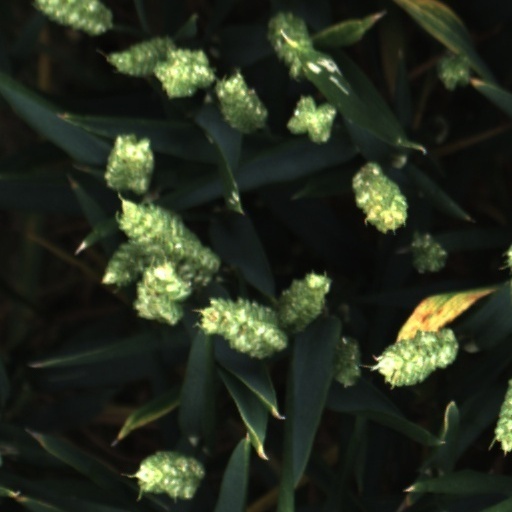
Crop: wheat